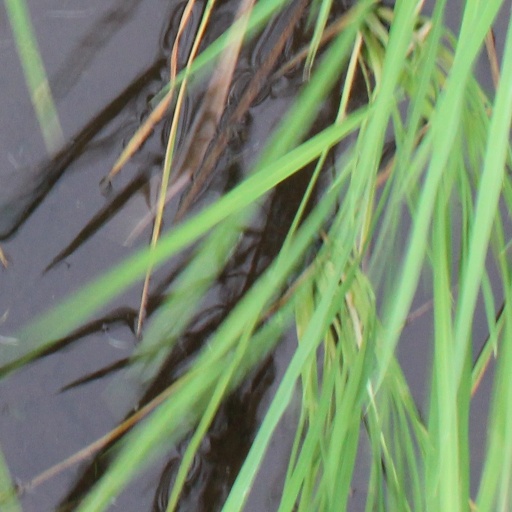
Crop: rice